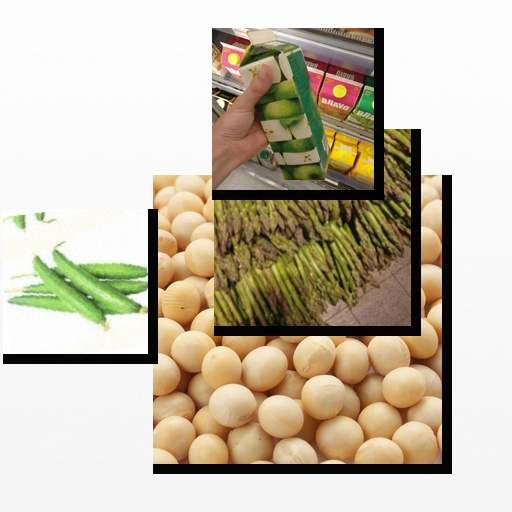
Food items: sponge_gourd, soybean, apple_juice, asparagus